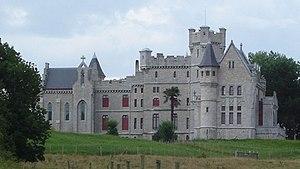
Photographie du chateau d'Abbadie.
Cet article recense une partie des monuments historiques des Pyrénées-Atlantiques, en France.
Un certain nombre d'œuvres cinématographiques et télévisuelles ont été tournés dans le département des Pyrénées-Atlantiques.
Cet article recense de manière non exhaustive les châteaux, maisons fortes, mottes castrales, situés dans le département français des Pyrénées-Atlantiques. Il est fait état des inscriptions et classements au titre des monuments historiques.